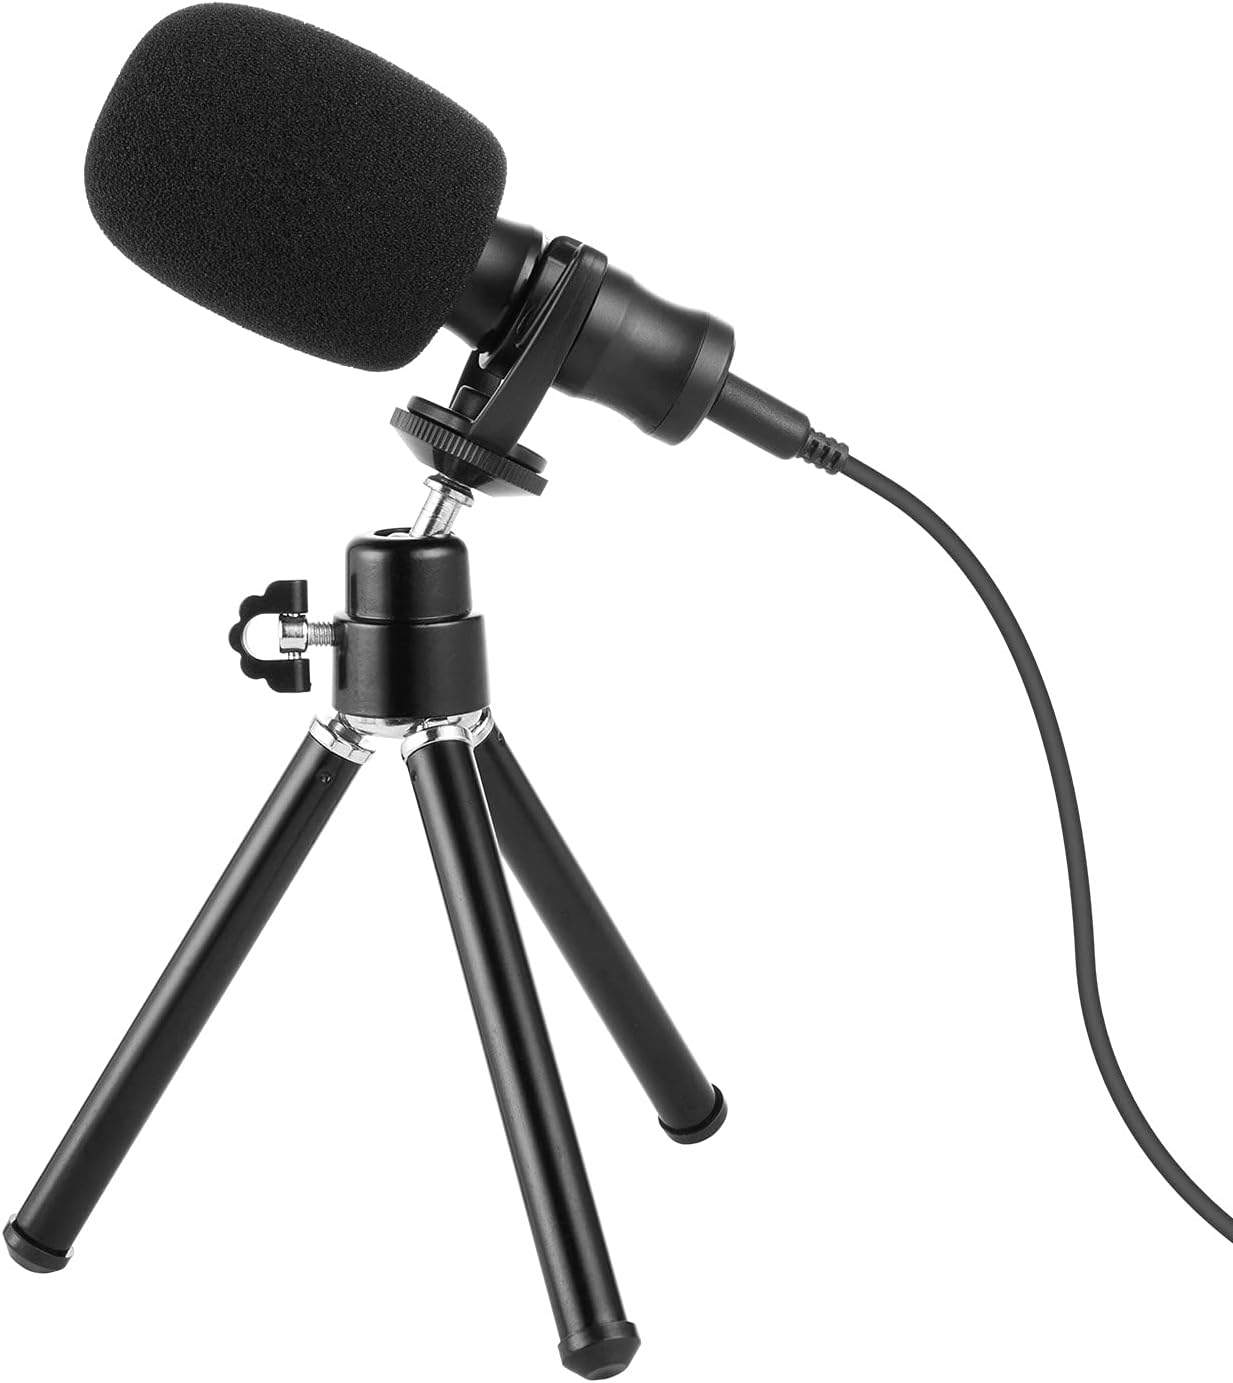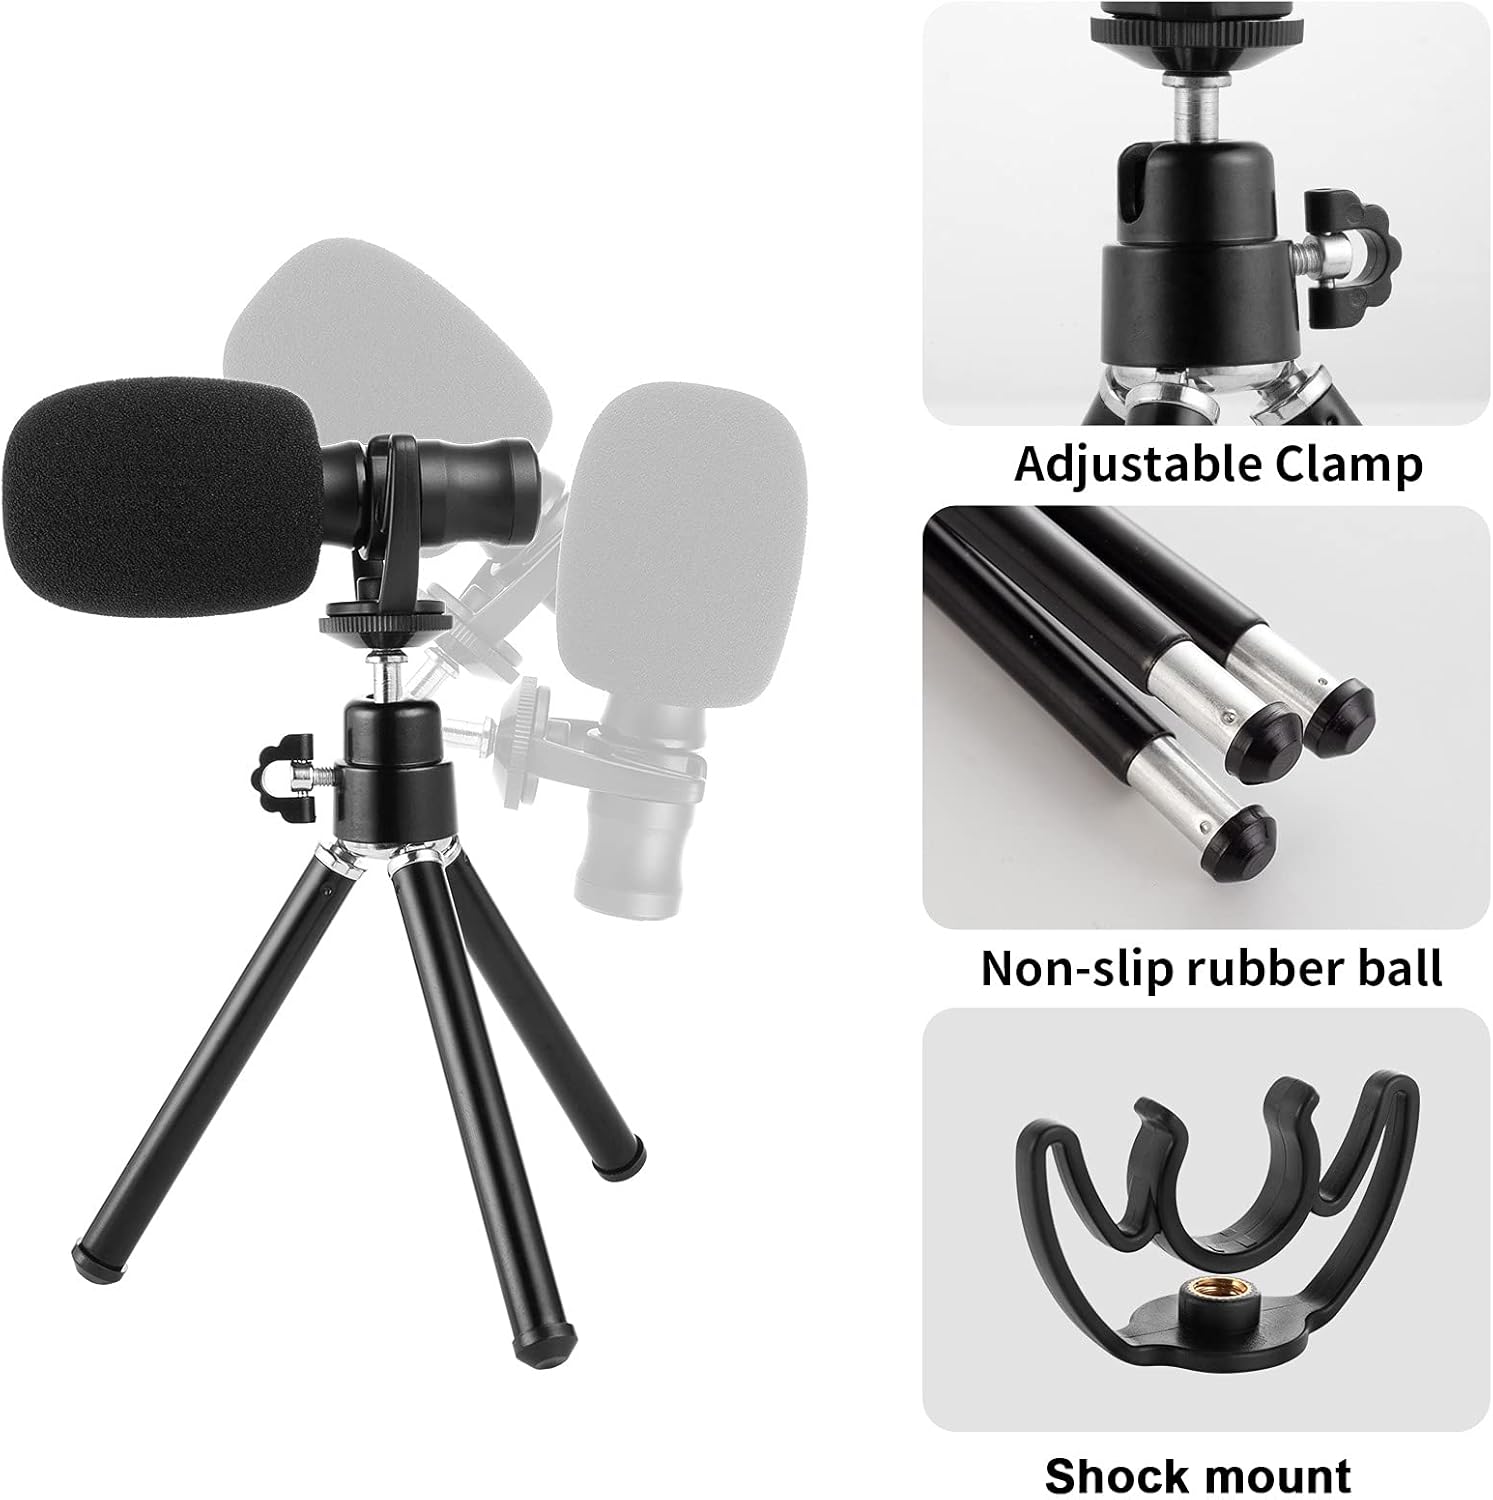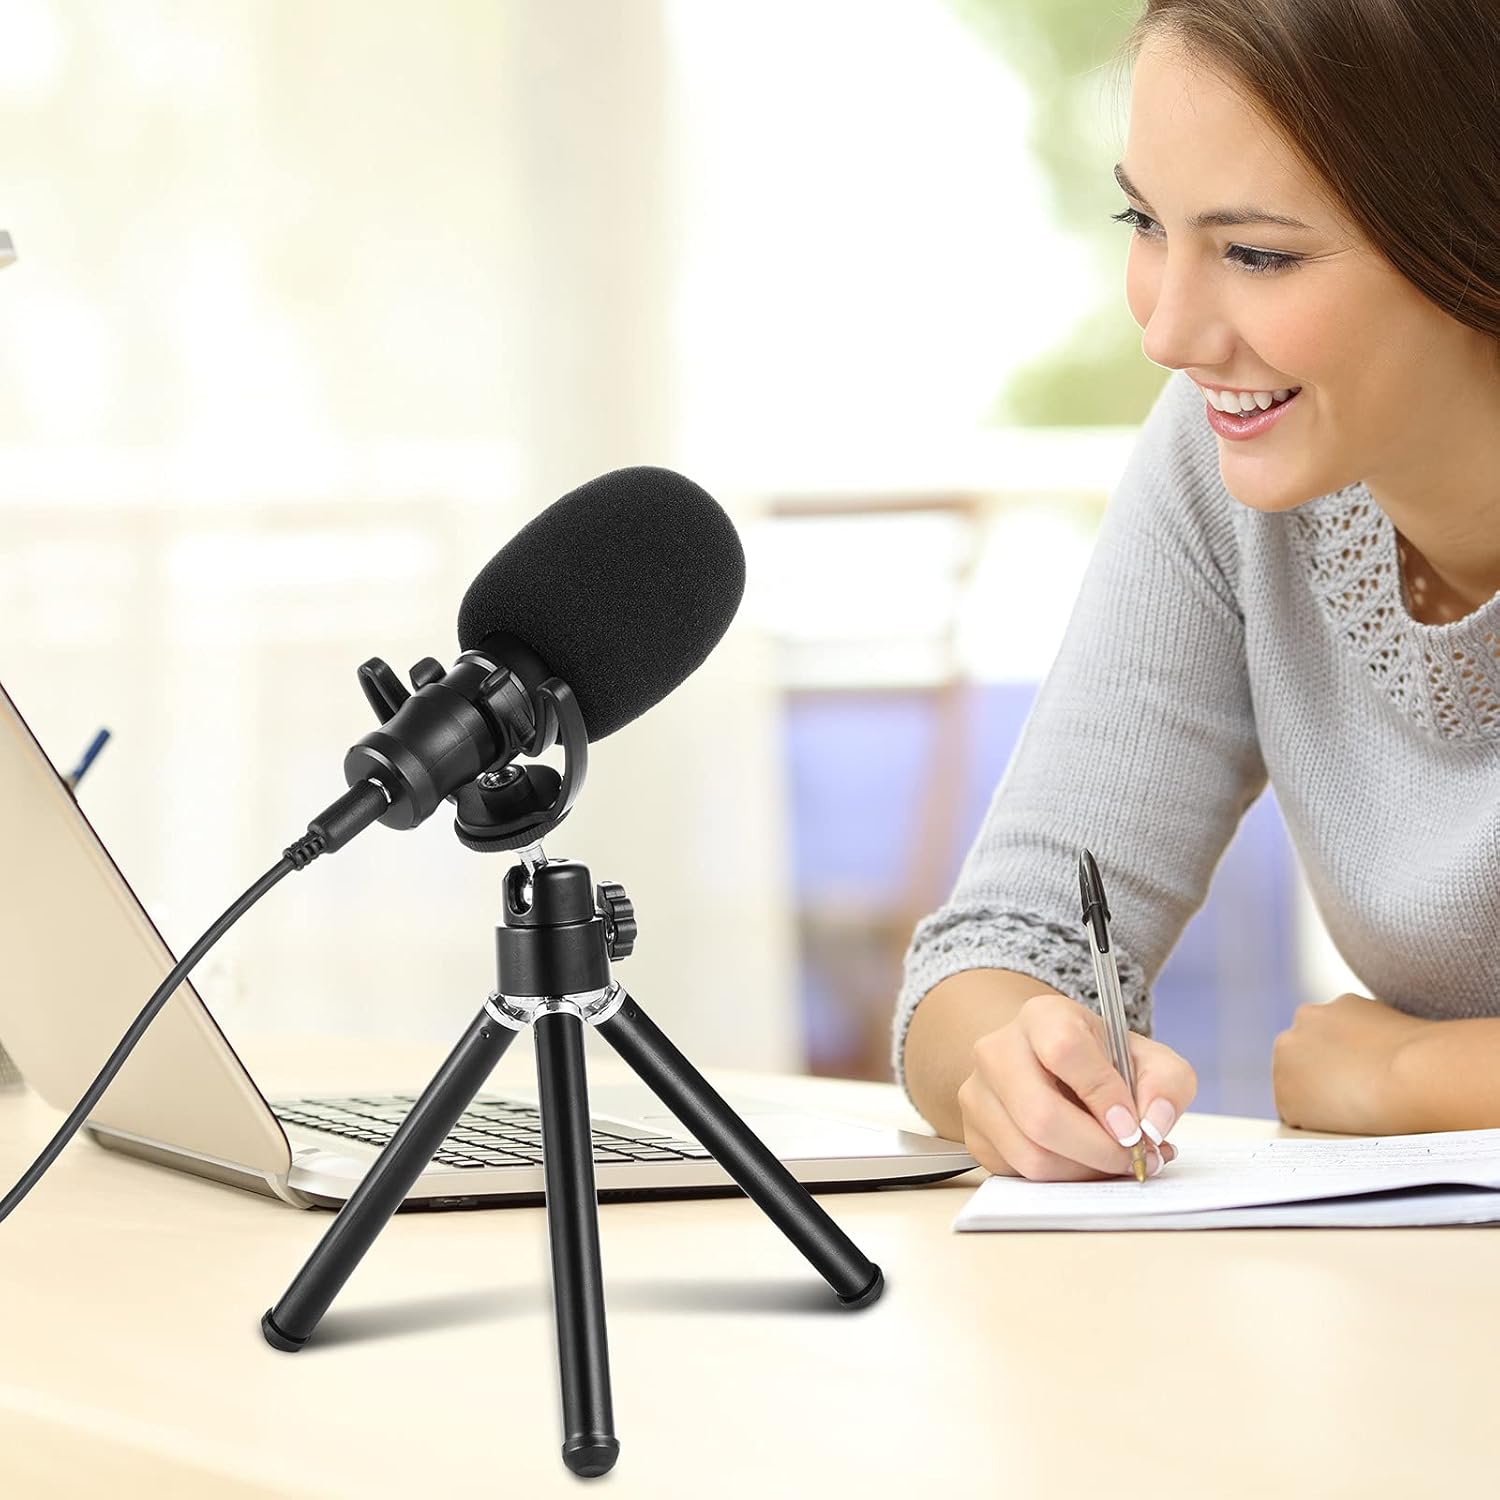
N/B PC Microphone with Mic Stand,3.5mm Jack Condenser Microphone for Broadcasting Gaming Recording Singing YouTube Skype Black
Category: Musical Instruments
Specification: Transducer: Electret Condenser Polar pattern: Cardioid Frequency Response: 35-18KHZ +/-3db Sensitivity: -42db+/-1db/0db=1v/Pa,1KHz Signal to noise ratio: 76db SPL Plug: 3.5mm TRS and TRRS connector Dimensions: Φ25*81mm Net Weight: 14g What's included: 1: Microphone 2: Shock mount 3: Tap connection 4: Travel Pouch 5: 3.5mm TRS cable 6: 3.5mm TRRS cable 7: Tap connection
Features: 【Mulpurpose PC Mcrophone】: The mcrophone can be used on PCs, Smarphones, cameras, camcorders, audo recorders Perfec for muscal nsrumens,broadcasng, podcas, nervews, voce recordng, vdeo conference, sreamng games, YouTube recordng, voce chang over Skype, sngng over Inerne, Google voce search | 【Excellen Sound Qualy】 : The mcrophone has a bul-n professonal sound chpse, whch capures he clear and smooh sound when zoom meeng or gamng Ths mc s perfec for recordng, podcasng, sreamng, zoom, skype, wch, voce-over, YouTube vdeo, ec | 【35mm Plug & Play 】: No need for he drver sofware or exernal devces The pc mcrophone can be mmedaely recognzed by Mac or Wndows sysem I s a grea choce for begnners o sar recordng or sreamng | 【Compac sce and lgh wegh】: The mc comes ou n compac sze and lgh wegh consrucure, wll no be a heavy burden whle shoong | 【Package Ls】: 1xMcrophone, 1xShock moun, 1xTap connecon, 1xTravel Pouch, 1x35mm TRS cable, 1x35mm TRRS cable, 1xTap connecon